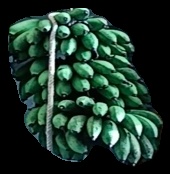
Variety: rasbale
Grade: grade2